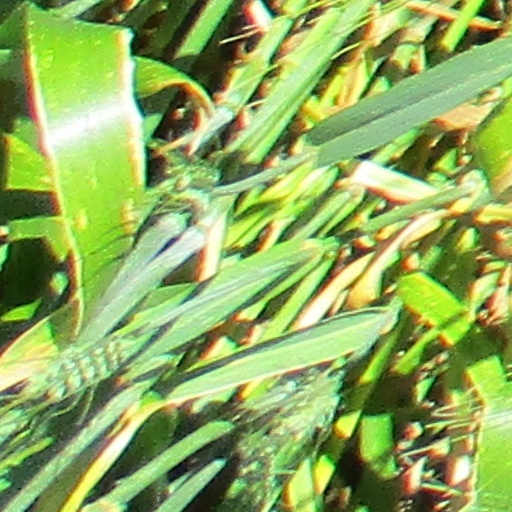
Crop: wheat